History of the Boston Celtics

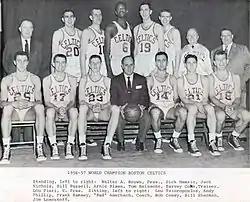
The 1956–57 team that won the first championship for the franchise

The Celtics were formed in 1946 as a team in the Basketball Association of America, and became part of the National Basketball Association after the merger of the BAA and the National Basketball League to form the NBA in the fall of 1949. In 1950, the Celtics became the first franchise to draft an African American player, signing Chuck Cooper.